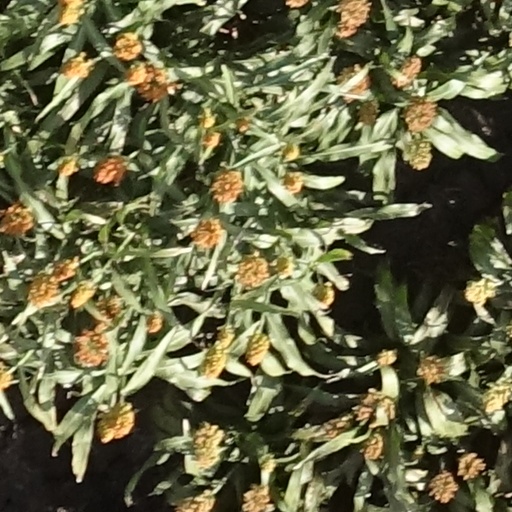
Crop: sorghum